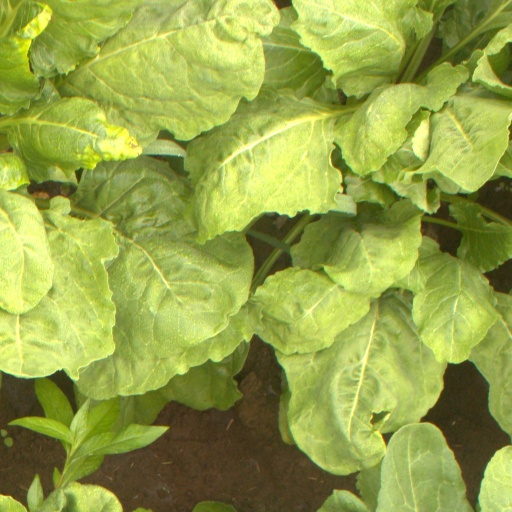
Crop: sugar beet